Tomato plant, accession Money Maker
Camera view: vertical (180 deg); turntable rotation: 150 degrees
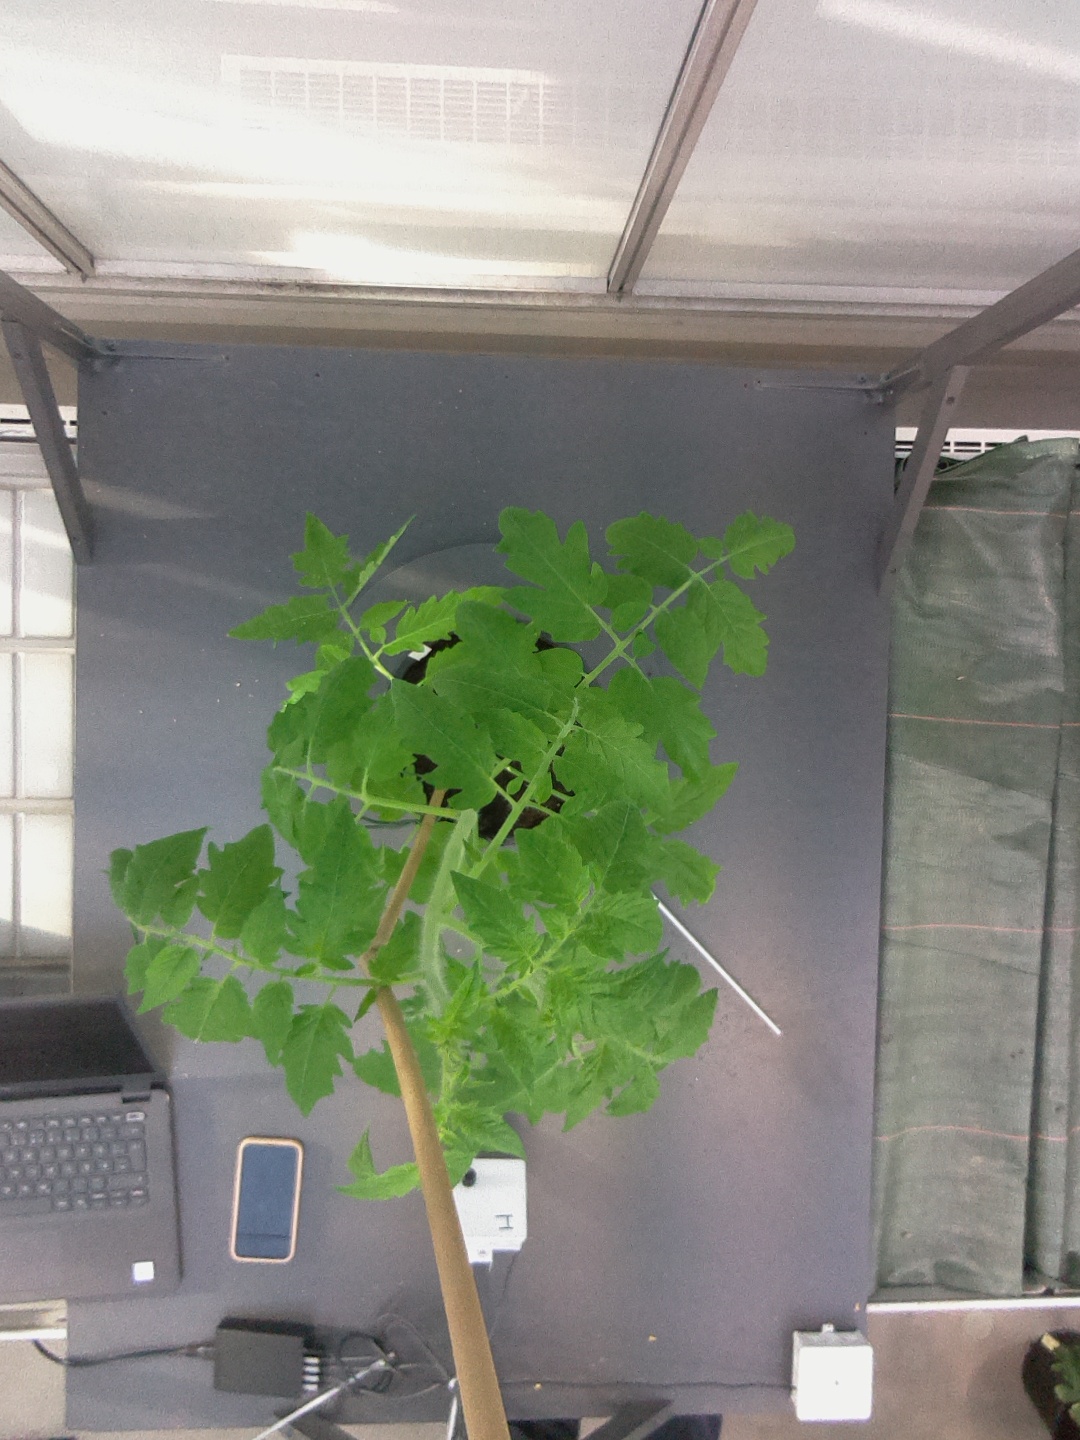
BBCH growth stage 22: 20%-30% Side shoots formed